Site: brandenburg
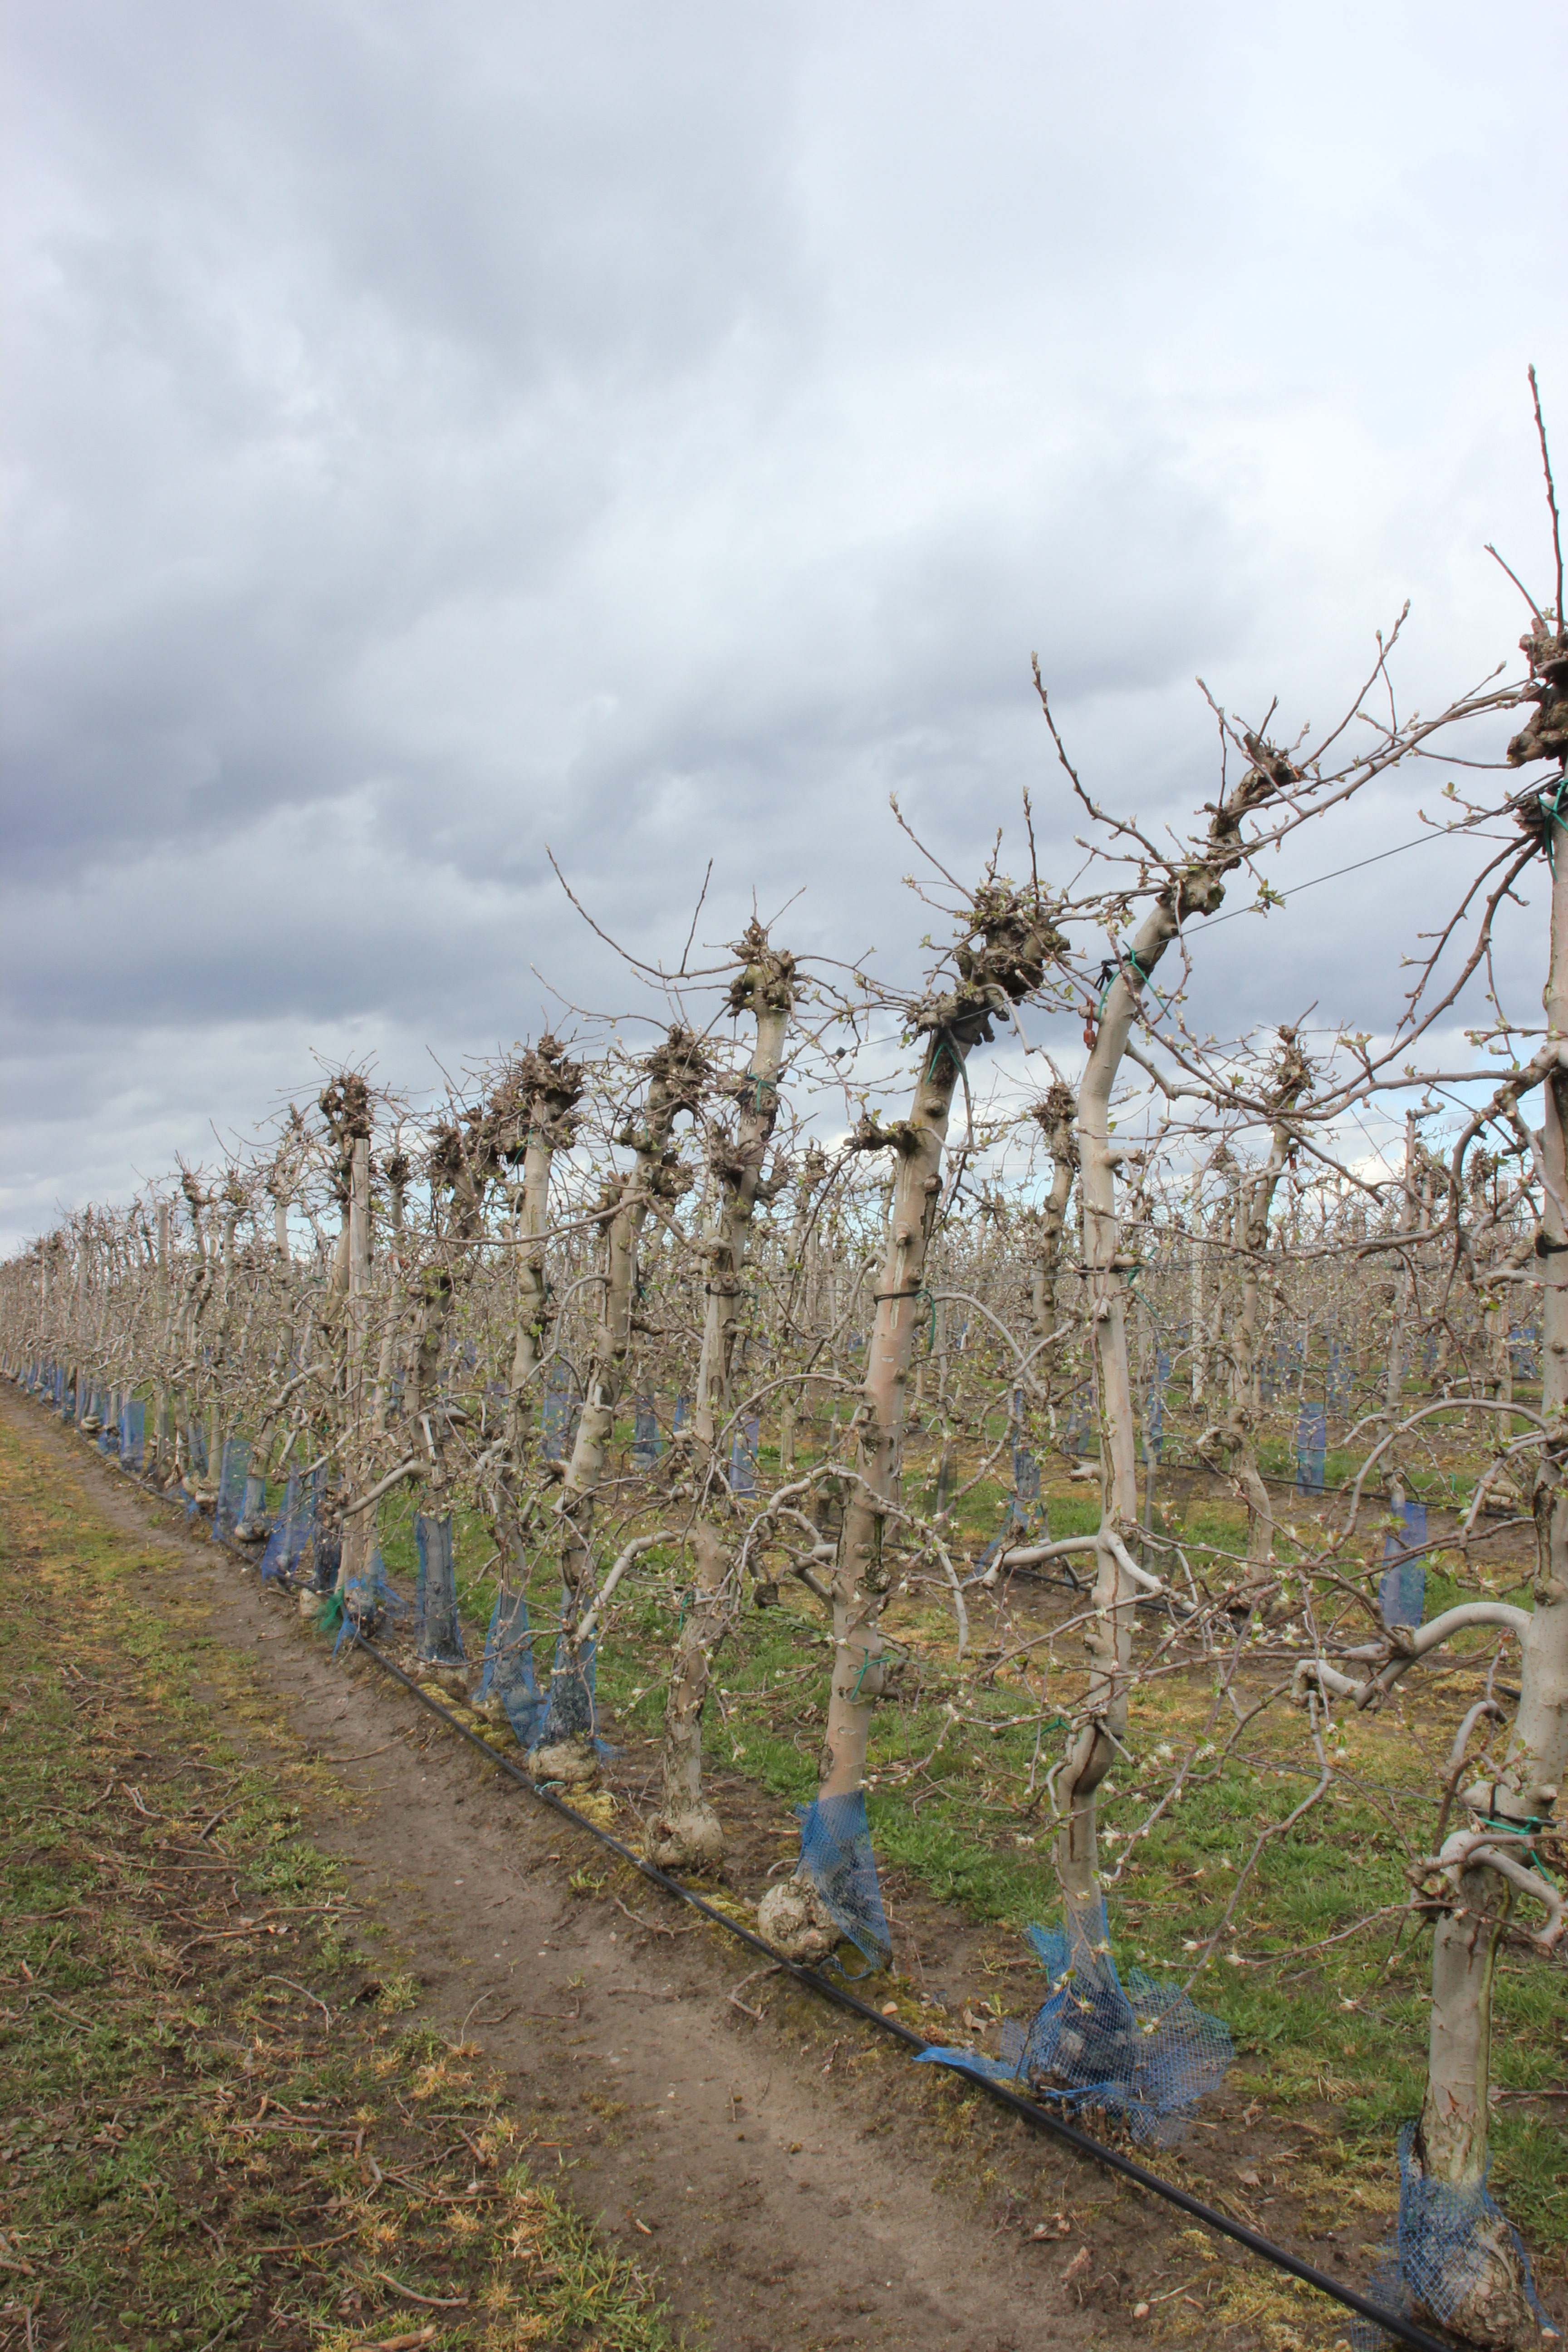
Growth stage (BBCH 55): Inflorescence emergence